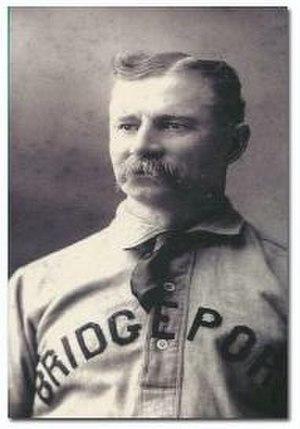
Au baseball, un coup de circuit, circuit, ou home run en anglais, est un coup sûr qui permet au frappeur de passer par toutes les bases d'une seule frappe, sans erreur de la défensive adverse. Le frappeur et les éventuels coureurs sur les buts au moment de la frappe marquent chacun un point. Si les buts sont remplis, un maximum de quatre points est marqué par l'équipe en offensive, ce qui s'appelle un grand chelem. Un coup de circuit est le plus souvent une balle frappée au-dessus de la clôture du champ extérieur entre les deux poteaux de limite de terrain. Il est possible de réussir un coup de circuit sans que la balle quitte le terrain ; on parle alors d'un circuit sur frappe intérieure, ou circuit à l'intérieur du terrain.